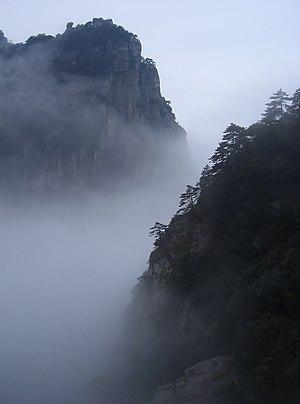
Brouillard sur les Pics du Mont Lu dans la province du Jiangxi, en Chine. La forêt est constituée de Pinus hwangshanensis. Norsk bokmål: Orografisk tåke ved Mt. Lu (Lushan) i Jiangxi provinsen in Kina. Português: Nevoeiro em volta dos picos do Monte Lu na província de Jiangxi, na China. As árvores que aparecem são de uma espécie de pinheiro chamada Pinus hwangshanensis.